L'amica

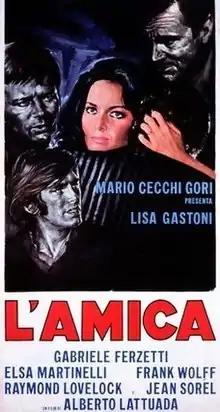

L'amica is a 1969 Italian film. It stars actor Gabriele Ferzetti.